Battle Creek, Michigan

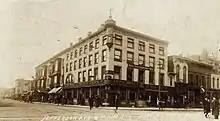
City Bank of Battle Creek was shown on a real photo postcard sent on July 7, 1908

W. K. Kellogg had worked for his brother in a variety of capacities at the B.C. Sanitarium. Tired of living in the shadow of his brother John Harvey Kellogg, he struck out on his own, going to the boom-towns surrounding the oilfields in Oklahoma as a broom salesman. Having failed, he returned to work as an assistant to his brother. While working at the sanitariums' laboratory, W.K. spilled liquefied cornmeal on a heating device that cooked the product and rendered it to flakes. He tasted the flakes and added milk to them. He was able to get his brother to allow him to give some of the product to some of the patients at the sanitarium, and the patients' demand for the product exceeded his expectations to the point that W.K made the decision to leave the sanitarium. Along with some investors, he built a factory to satisfy the demand for his "corn flakes".